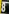
Number: 8